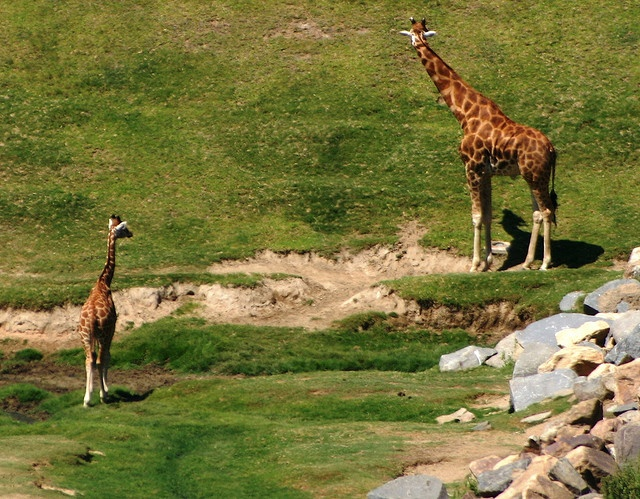
a couple of giraffes that are standing out in the grass
A big giraffe and a baby giraffe walking in a green pasture.
Two giraffes standing in a green grassy field.
A couple of giraffe standing on a grass covered hillside.
Two giraffes in a grassy area near rocks.